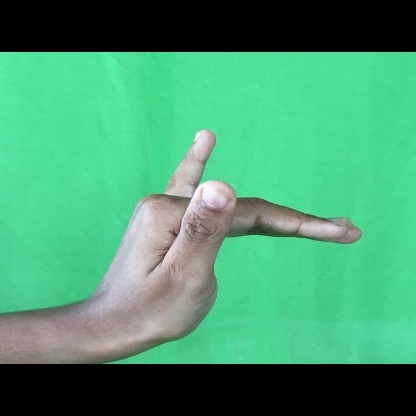
Mudra: Mrigasirsha